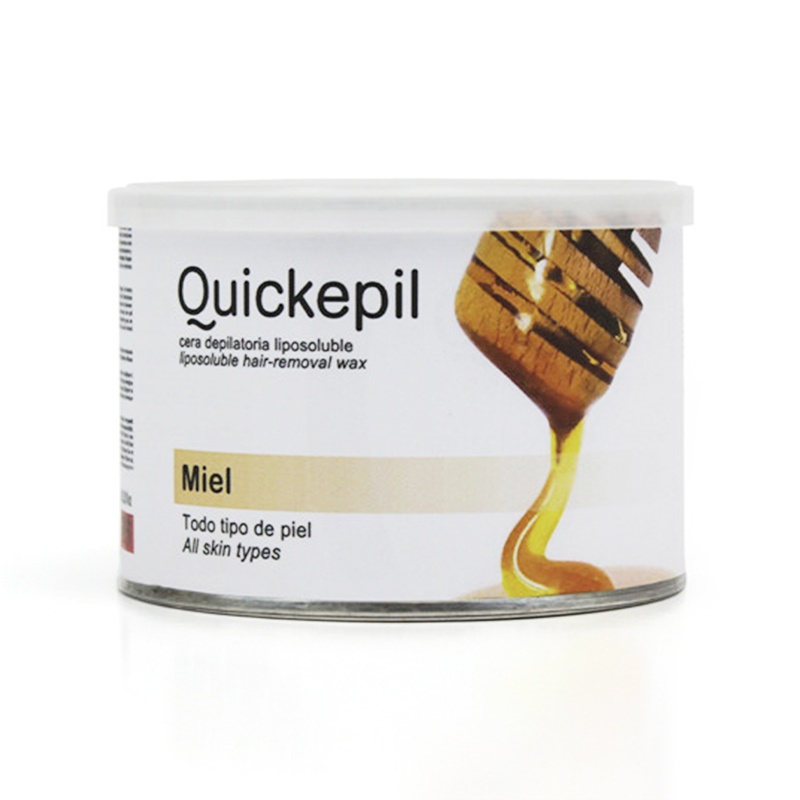
Quickepil depilatory wax can honey 400ml
quickepil can wax is specially formulated for beauticians who are looking for great results. thanks to a special recipe, the wax cools slowly, adheres firmly and is easily removed with strips. universal wax for all skin types based on beeswax. capacity: 400 ml ingredients: natural beeswax, resin ester with glycerin, titanium dioxide, antioxidants , dyes, fragrances. quickepil producer may star
Brand: QUICKEPIL
Category: Health & Beauty > Personal Care > Shaving & Grooming > Hair Removal > Waxing Kits & Supplies